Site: brandenburg
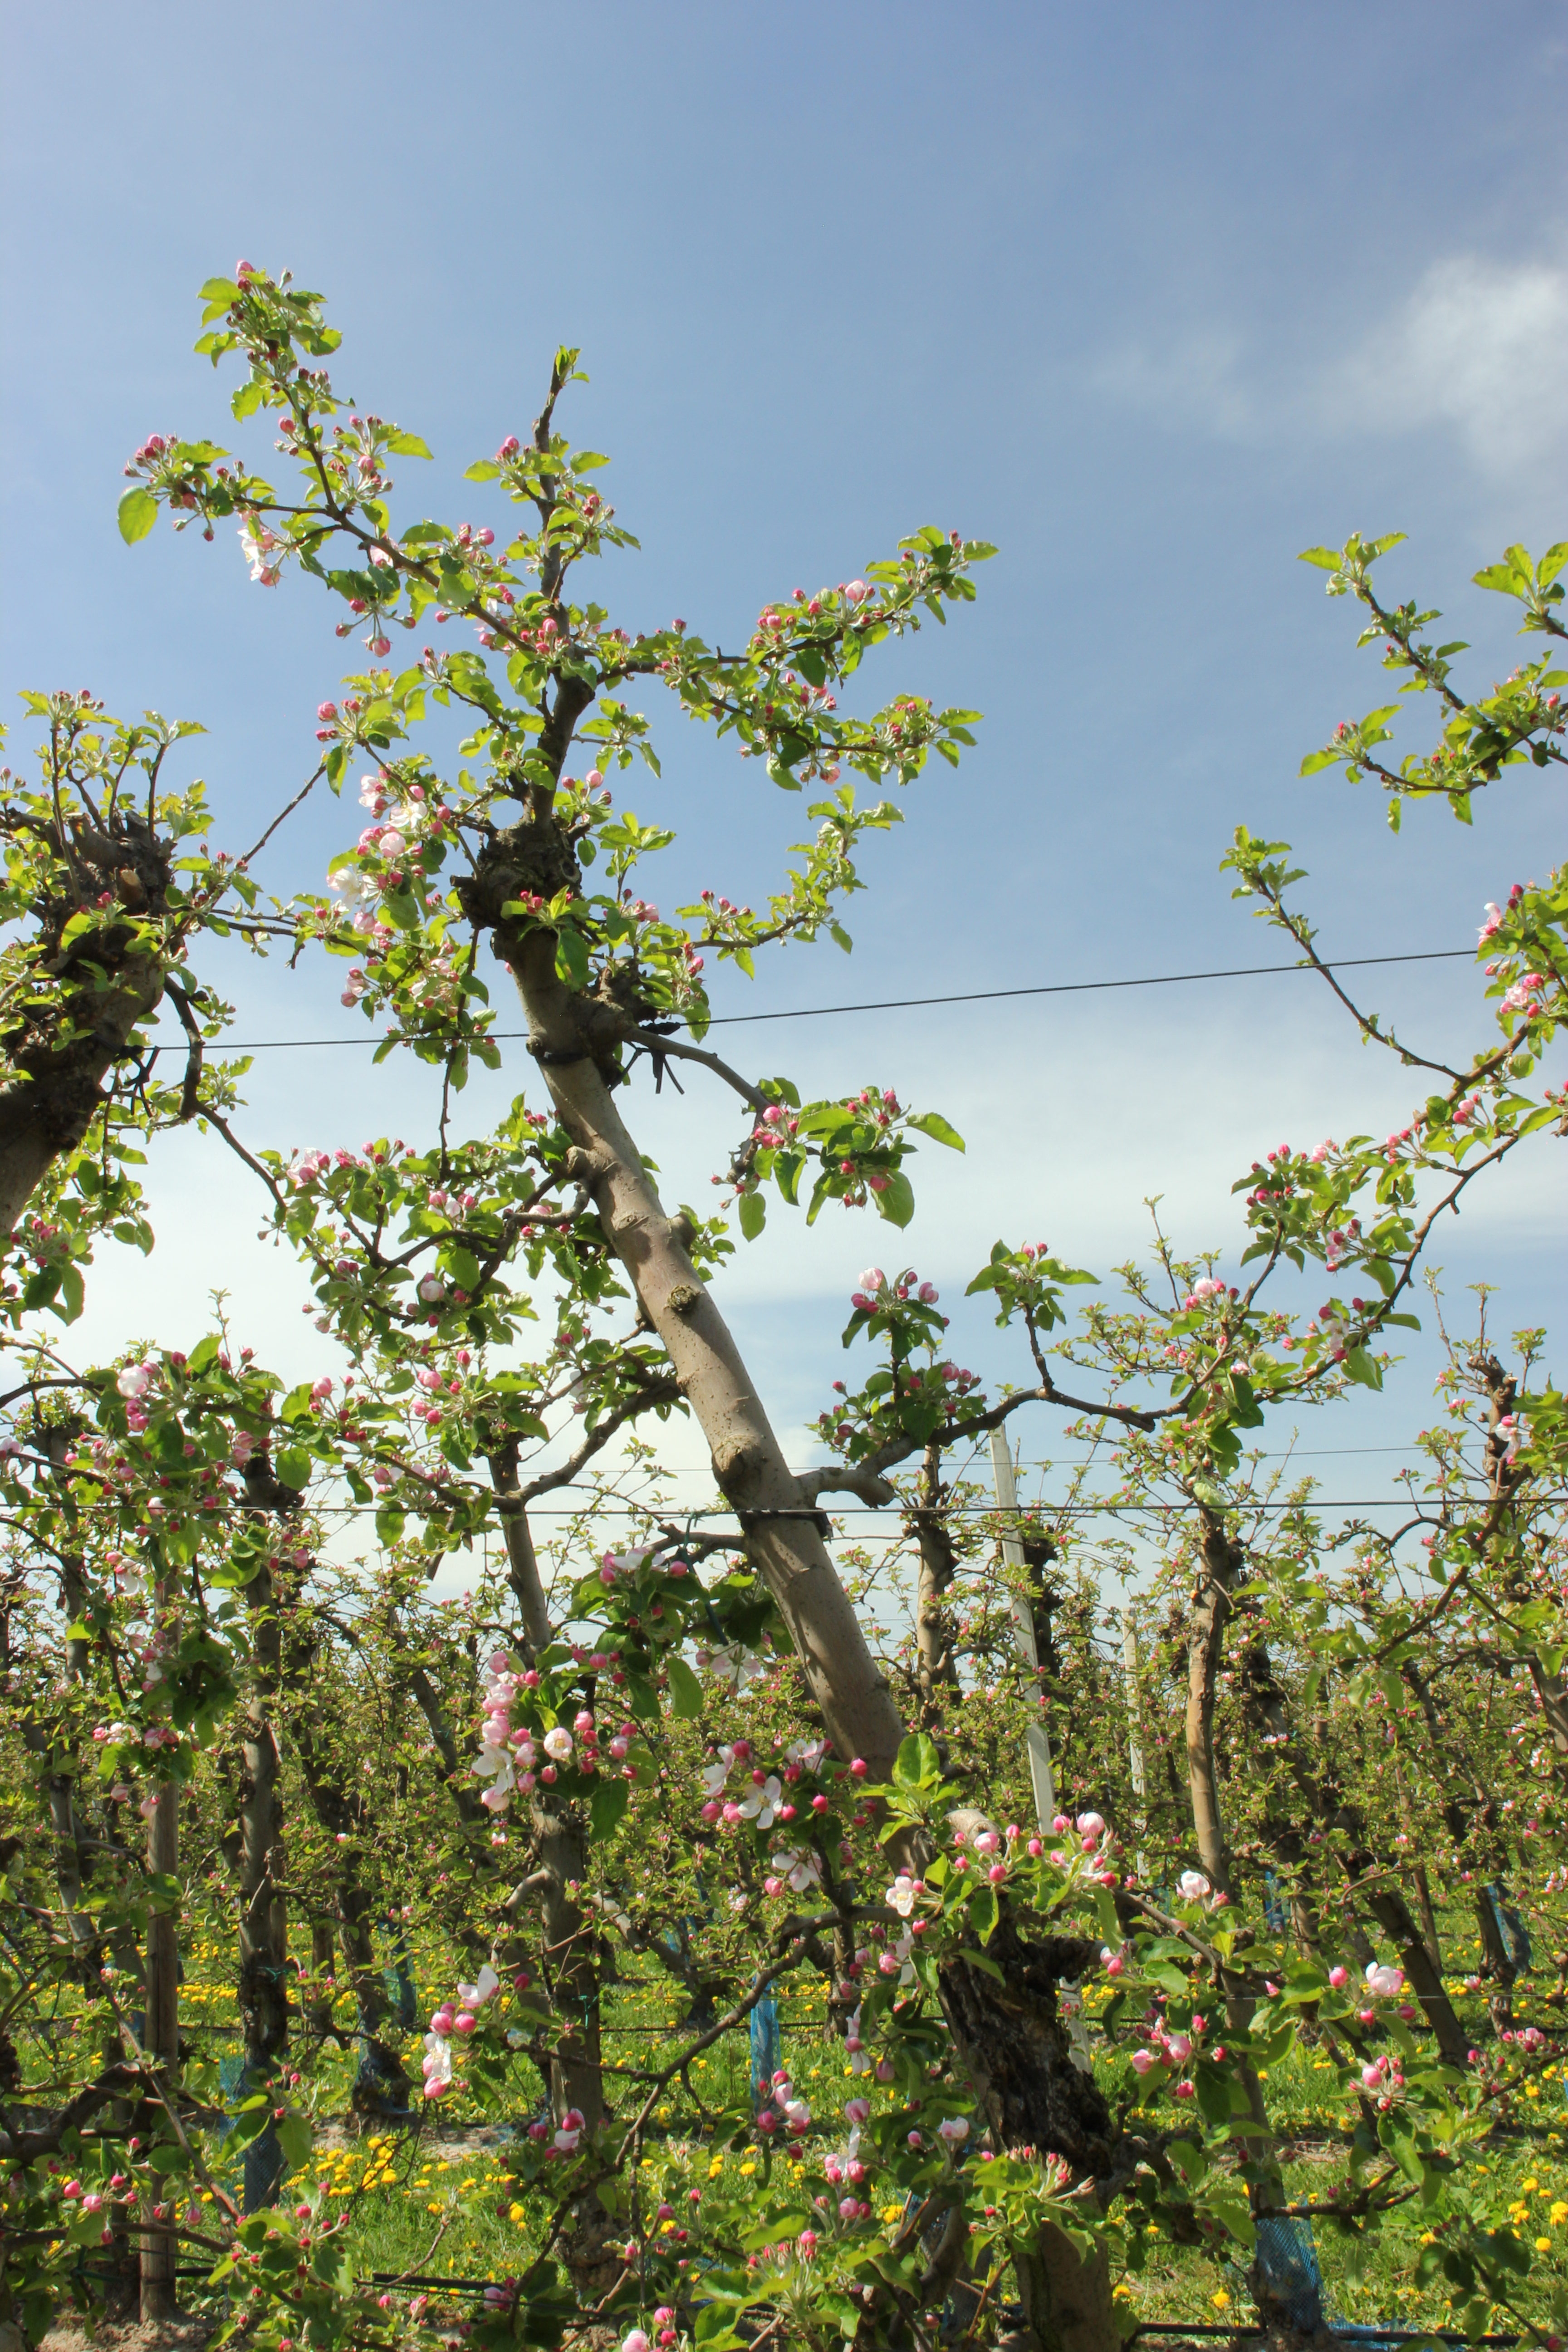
Growth stage (BBCH 57): Inflorescence emergence